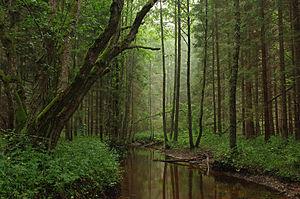
Rivière Tarvasjõgi au Parc naturel de Kõrvemaa en Estonie.